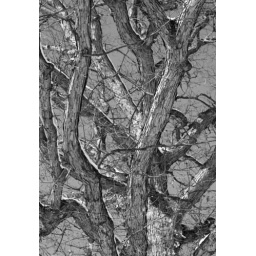
tree outside the house in the yard.